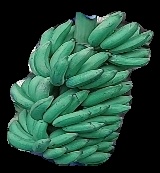
Variety: elakki-bale
Grade: grade1